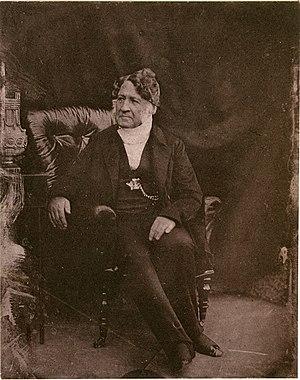
Daguerréotype du roi des Français Louis-Philippe Ier. Il s'agit d'une des deux seules photographies connues de lui.
Louis-Philippe Iᵉʳ, né le 6 octobre 1773 à Paris en France et mort le 26 août 1850 à Claremont au Royaume-Uni, est le dernier roi français. Il règne de 1830 à 1848 sur la France, avec le titre de « roi des Français ». Bien moins traditionaliste que ses prédécesseurs, il incarna un tournant majeur dans la conception et l'image de la royauté en France.